Tawny Pipit (film)

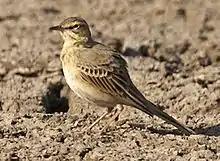
A tawny pipit

James Fisher and Julian Huxley were credited as ornithological advisers for the film. Nevertheless, Eric Hosking's footage of the pipits was actually of meadow pipits because he could not get genuine tawny pipits from German-occupied Europe.